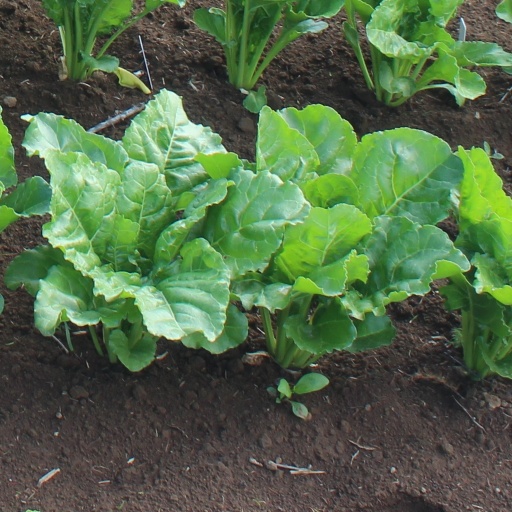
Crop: sugar beet